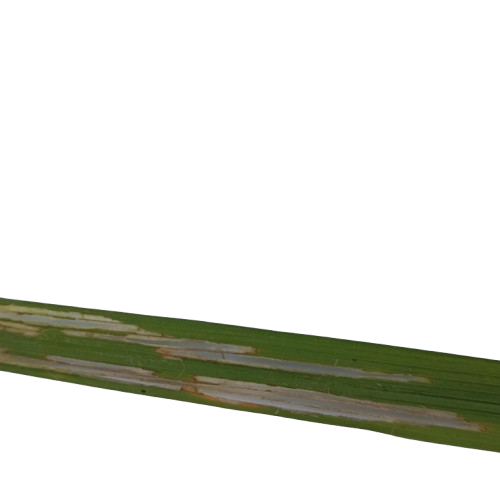
Label: Rice Leaffolder